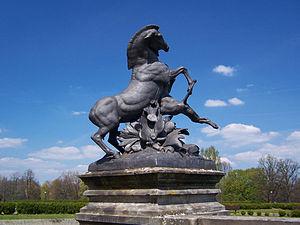
Sculpture dans un parc de Świerklaniec (Pologne). Œuvre d'Emmanuel Frémiet (XIXe siècle). Polski: Rzeźba autorstwa Emmanuela Frémieta w parku w Świerklańcu. Emmanuel Frémiet
Emmanuel Frémiet, né à Montrouge le 6 décembre 1824 et mort à Paris le 10 septembre 1910, est un sculpteur français.
Guido Henckel von Donnersmarck, né le 10 août 1830 à Breslau et mort le 19 décembre 1916 à Berlin, est un gentilhomme allemand, magnat de l'industrie et préfet de la Lorraine annexée, sous l'Empire allemand.
Antoine Durenne est né le 7 juillet 1822 à Paris, et mort le 12 juillet 1895 à Presles, Val-d'Oise.